The Red House (film)

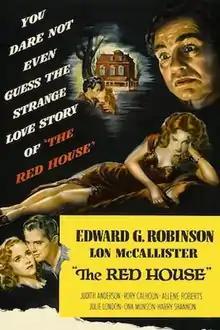
Theatrical release poster

The Red House is a 1947 American psychological horror film noir directed by Delmer Daves and starring Edward G. Robinson, Lon McCallister, Judith Anderson, Rory Calhoun, Allene Roberts, and Julie London. Its plot follows a young woman raised by a brother and sister who are concealing a secret involving an abandoned farmhouse located deep in the woods on their sprawling property. It is based on the 1945 novel of the same name by George Agnew Chamberlain, which was popularly serialized in "The Saturday Evening Post". The screenplay was adapted by Daves and Albert Maltz, the latter uncredited. It marked actress Ona Munson's last feature film appearance.